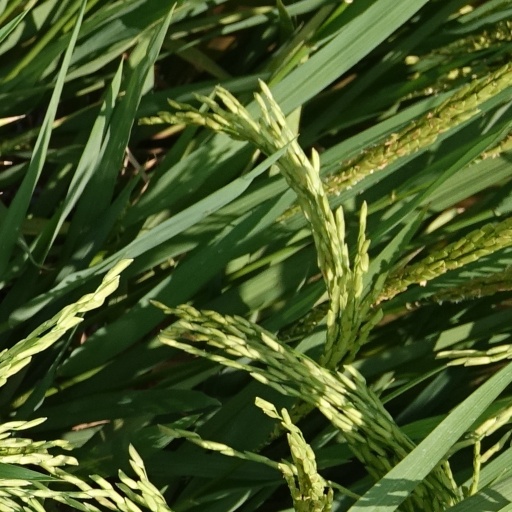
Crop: rice